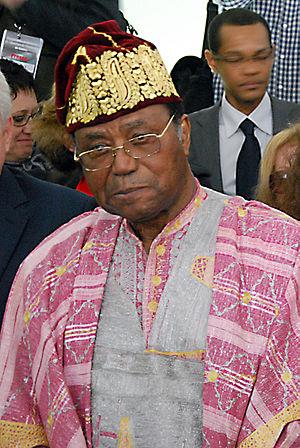
Nicéphore Soglo, à l'inauguration du Mémorial de l'abolition de l'esclavage de Nantes, le 25 mars 2012.
Le Bénin, en forme longue la république du Bénin, est un État d'Afrique de l'Ouest, qui couvre une superficie de 114 764 km² et s'étend sur 700 km, du fleuve Niger au nord à la côte atlantique au sud. Le Bénin comptait 10 741 458 habitants en 2016. Le pays fait partie de la CEDEAO et a comme voisins le Togo à l'ouest, le Nigeria à l'est, le Niger au nord-nord-est et le Burkina Faso au nord-nord-ouest.
L'élection présidentielle béninoise de 1991 s'est déroulé les 10 et 24 mars 1991 afin d'élire le Président de la République Bénin.
L'élection présidentielle béninoise de 1996 s'est déroulé le 3 mars 1996, avec un second tour le 18 mars 1996.
L'élection présidentielle béninoise de 2001 a lieu le 4 mars 2001 avec un second tour le 18 mars 2001 afin d'élire le Président de la République du Bénin. Elle voit la réélection du président sortant Mathieu Kérékou pour un second mandat consécutif.